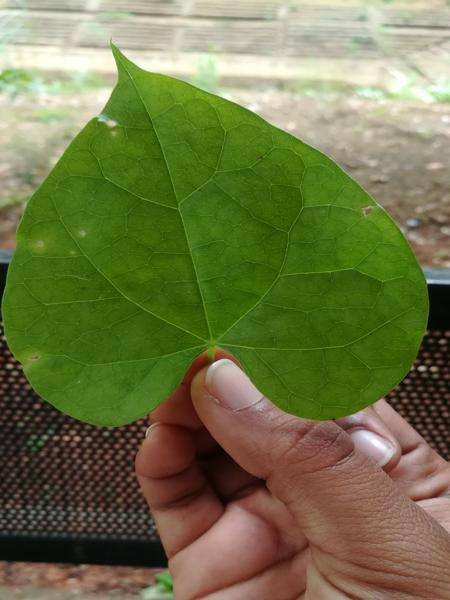
Plant: Amruthaballi